Roan Antelope copper mine

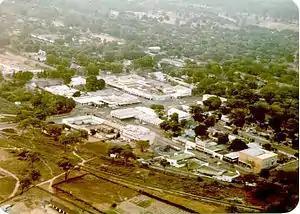
Aerial photograph of the town centre of Luanshya, taken during the early 1990s.

Roan Antelope is a copper mine in Zambia. The deposits were discovered in 1902, but their full extent was not understood until 1926.